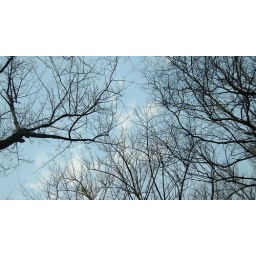
trees in sky